Battle of Westport

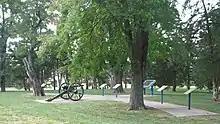
Cannon at Loose Park. Price was said to have watched the battle from a grove of trees here. The "General Tree", long since gone, was a landmark for many years

The Battle of Westport was a significant engagement of the American Civil War fought on October 23, 1864, in modern Kansas City, Missouri. Union forces under Major General Samuel R. Curtis decisively defeated an outnumbered Confederate force under Major General Sterling Price, forcing his army to retreat and marking the turning point of his Missouri Expedition. The battle ended the last major Confederate offensive west of the Mississippi River, and for the remainder of the war the United States Army maintained solid control over most of Missouri. The clash was one of the largest to be fought west of the Mississippi River, with over 30,000 men engaged.